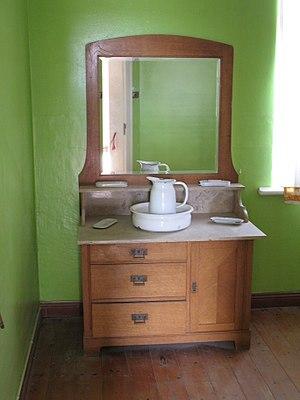
Un service de toilette est un ensemble d'éléments assortis destinés à la toilette et quelquefois à sa parure.
Un lavabo est une vasque destinée à la toilette. Il est souvent disposé dans une salle de bains ou dans une chambre.
Le meuble de toilette est un des éléments du mobilier qui équipe la salle de bains, pièce destinée à l’hygiène corporelle et à la mise en valeur de l’individu.